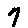
Label: 7